Letterkenny Army Depot

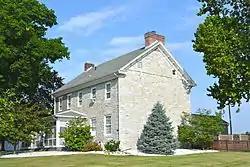
The historic James Finley House, Building No. 505, Letterkenny Army Depot, serves as the post commander's residence

In addition, the government obtained the James Finley House in 1942 for use as the Commanding Officer's Residence, making it one of the largest depots of its kind.